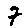
Label: 7